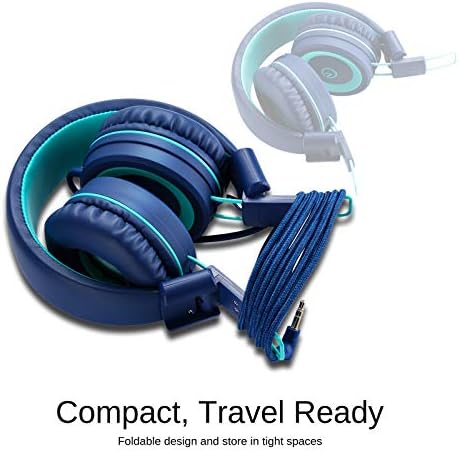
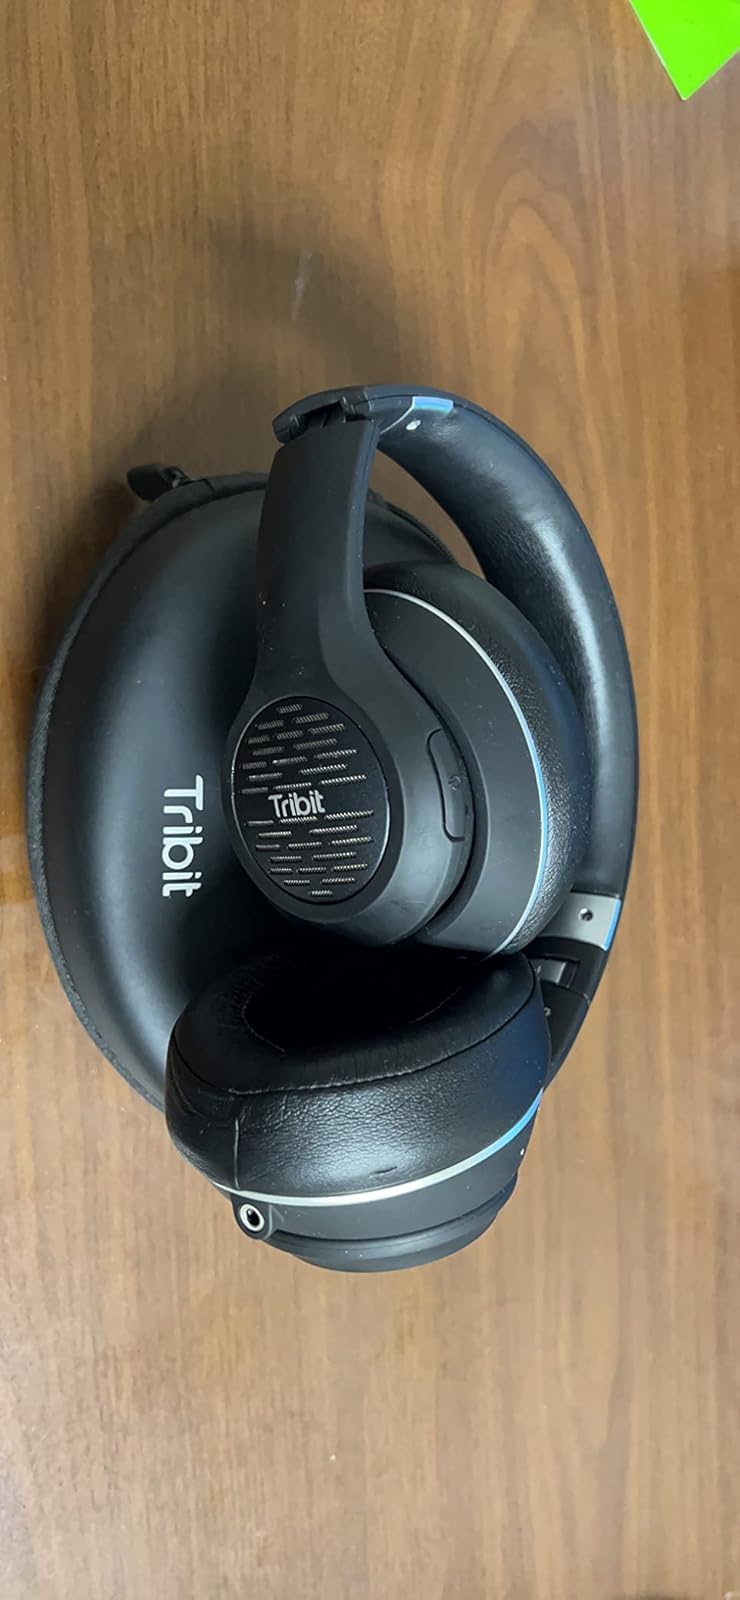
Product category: headphones
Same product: no